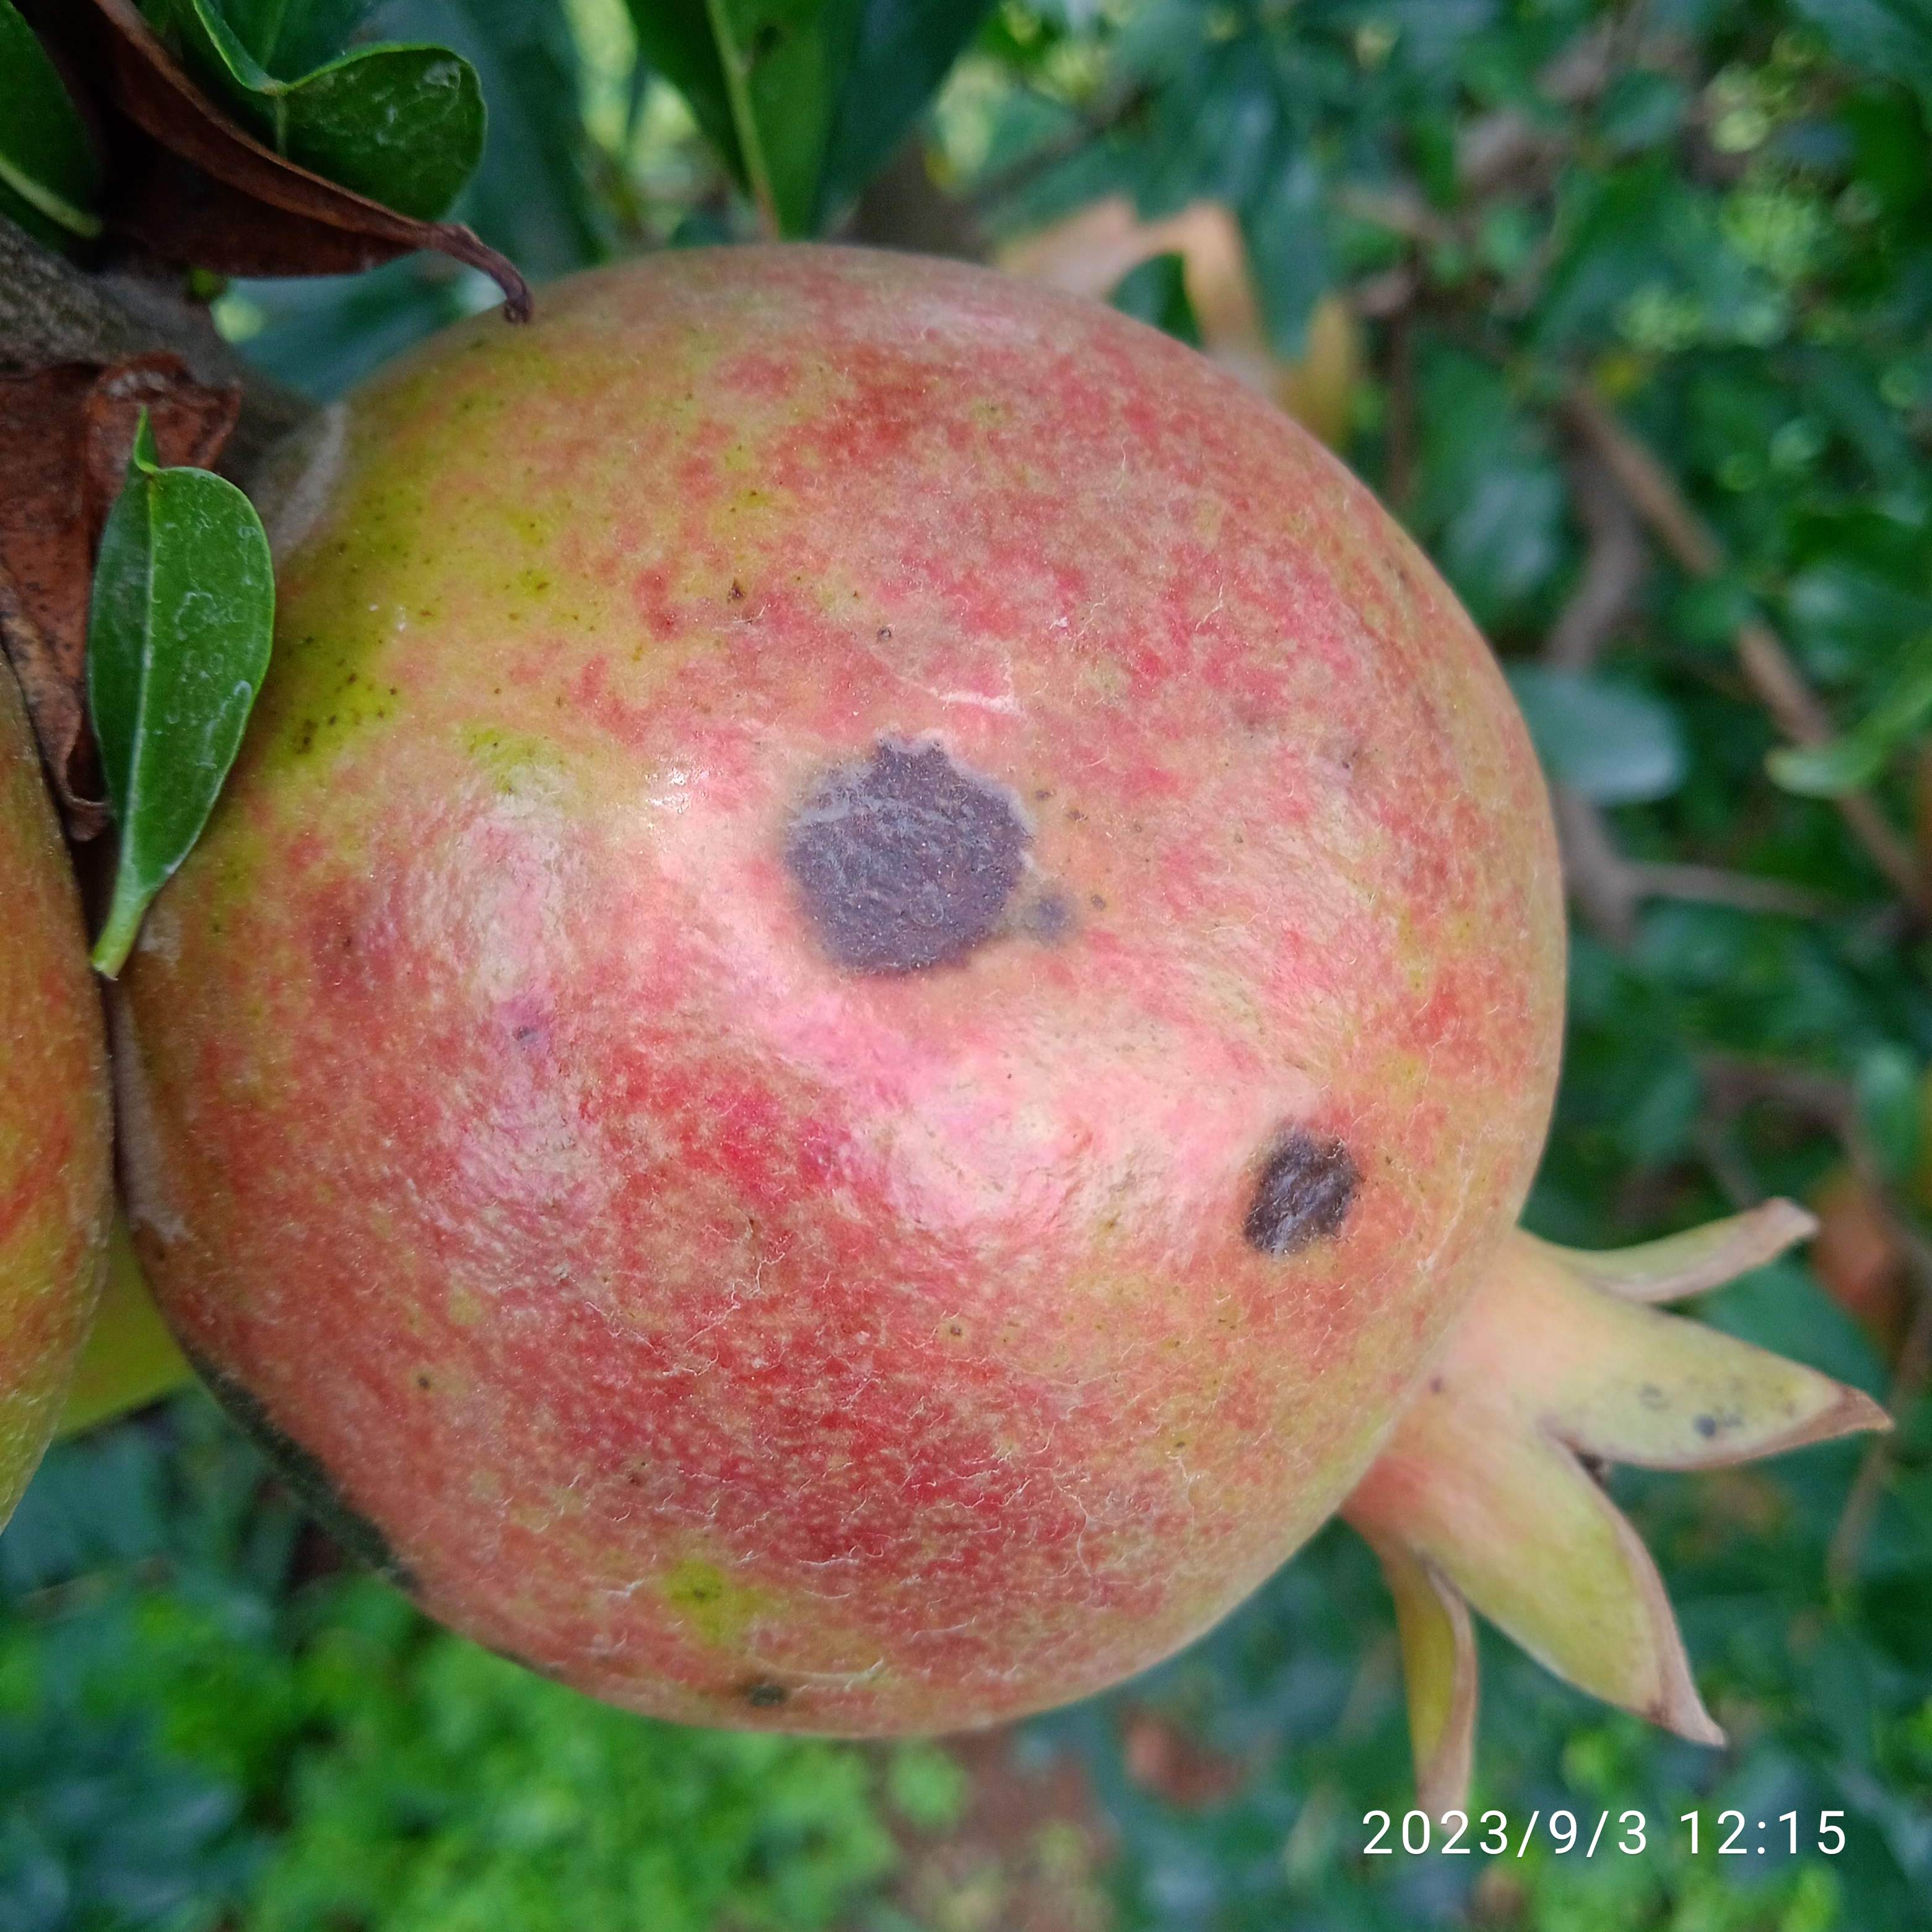
Label: Anthracnose